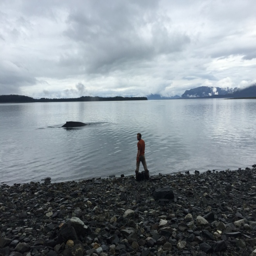
person and yet another of our coastal whales .